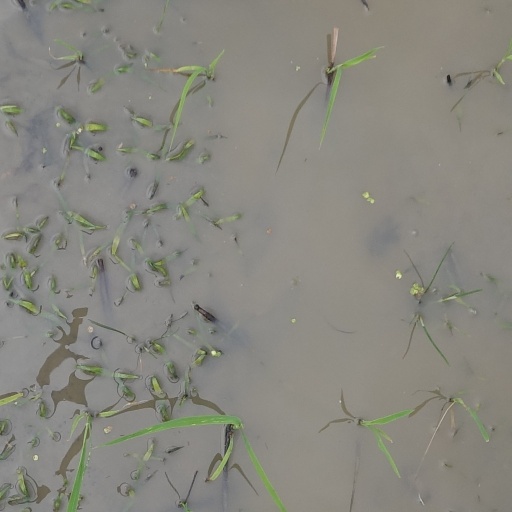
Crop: rice